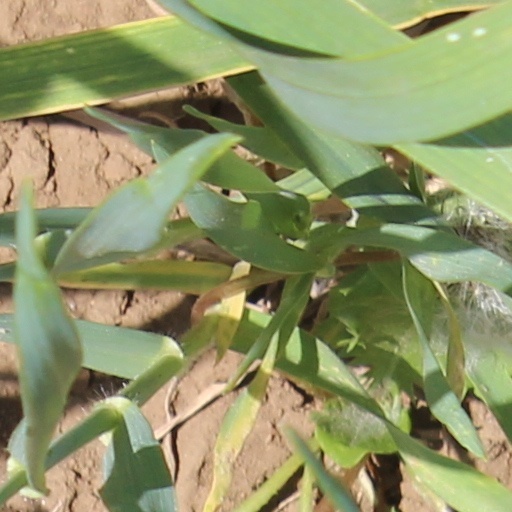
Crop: wheat